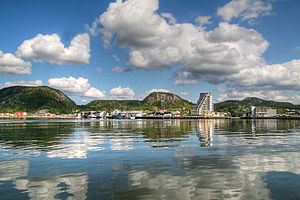
Namsfjorden / Galleri
Namsenfjorden, Namsfjorden eller Sør-Namsen er en fjord i Namsos, Flatanger og Namdalseid kommuner i Trøndelag fylke i Norge. Fjorden går 42 km mod sydøst og syd til Sjøåsen i bunden af fjorden Løgnin. Det meste af fjorden ind til Namsos ligger på sydvestsiden af Otterøya. Nord-Namsen er traditionelt blevet brugt om løbet på nordøstsiden af Otterøya, fra Folda og ind Raudsunda, Lauvøyfjorden, Surviksundet og Lokkaren.